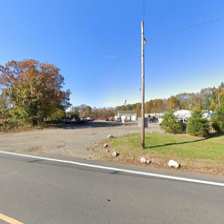
Label: streetView